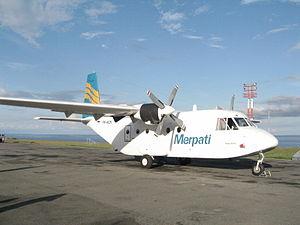
Merpati Nusantara Airlines est une compagnie aérienne indonésienne majeure qui assure des services réguliers intérieurs. Merpati Airlines dessert un réseau aérien comptant plus de 70 destinations. Elle est basée à l'aéroport international de Jakarta et fut la filiale de la compagnie internationale Garuda Indonesia. Merpati Airlines, tout comme Garuda Indonesia sont les seules Compagnies appartenant au gouvernement indonésien.
Le CASA C-212 est un avion de transport tactique et logistique biturbopropulseur. Il est capable d'effectuer des missions de parachutage, de transport militaire, d'évacuation sanitaire et de servir comme avion de patrouille maritime.